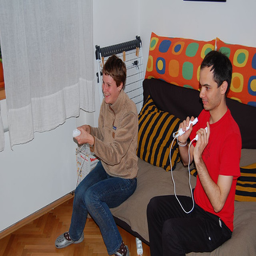
a couple of people holding Nintendo Wii game controllers.
Two people sitting on a couch holding wii remotes.
Two boys are sitting down holding controls in their hands.
Man and woman sitting on a couch playing a video game.
a guy and a girl sitting on a sofa playing a video game